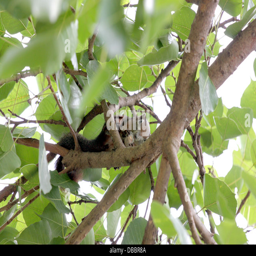
squirrel eating on trees in the garden